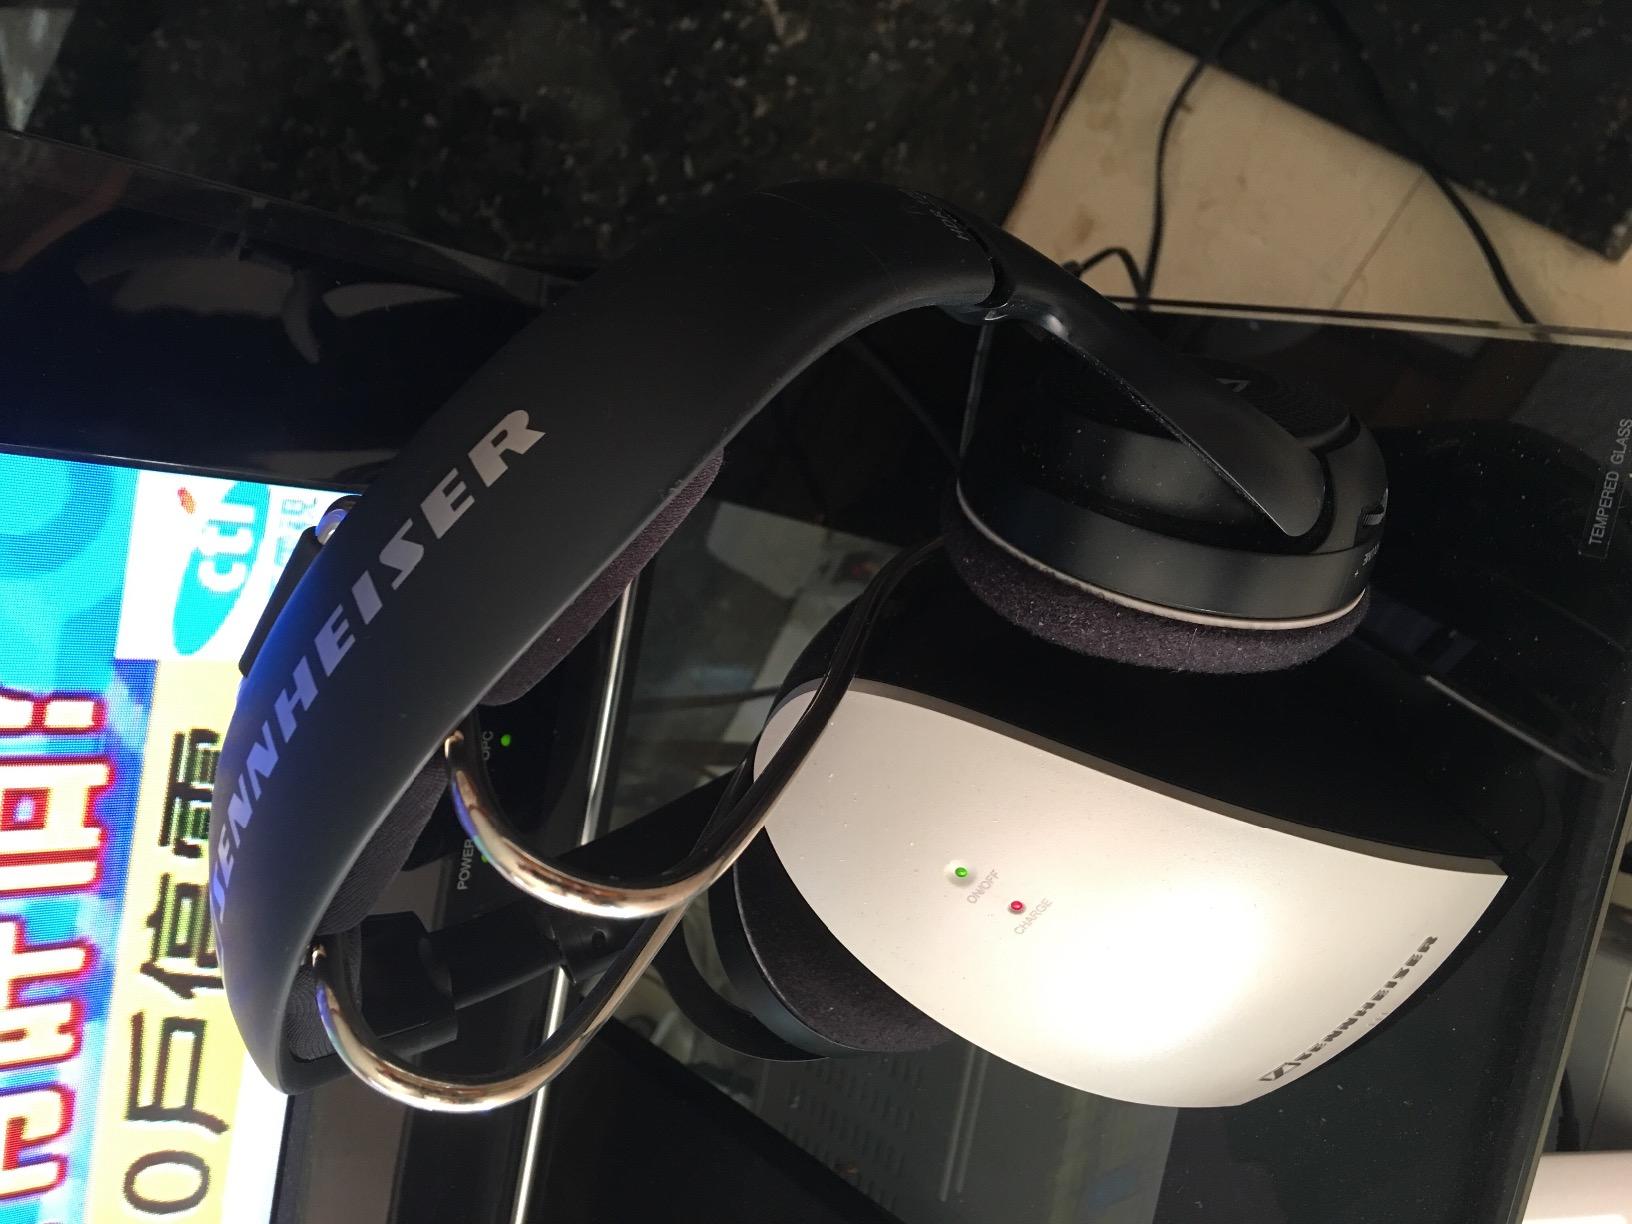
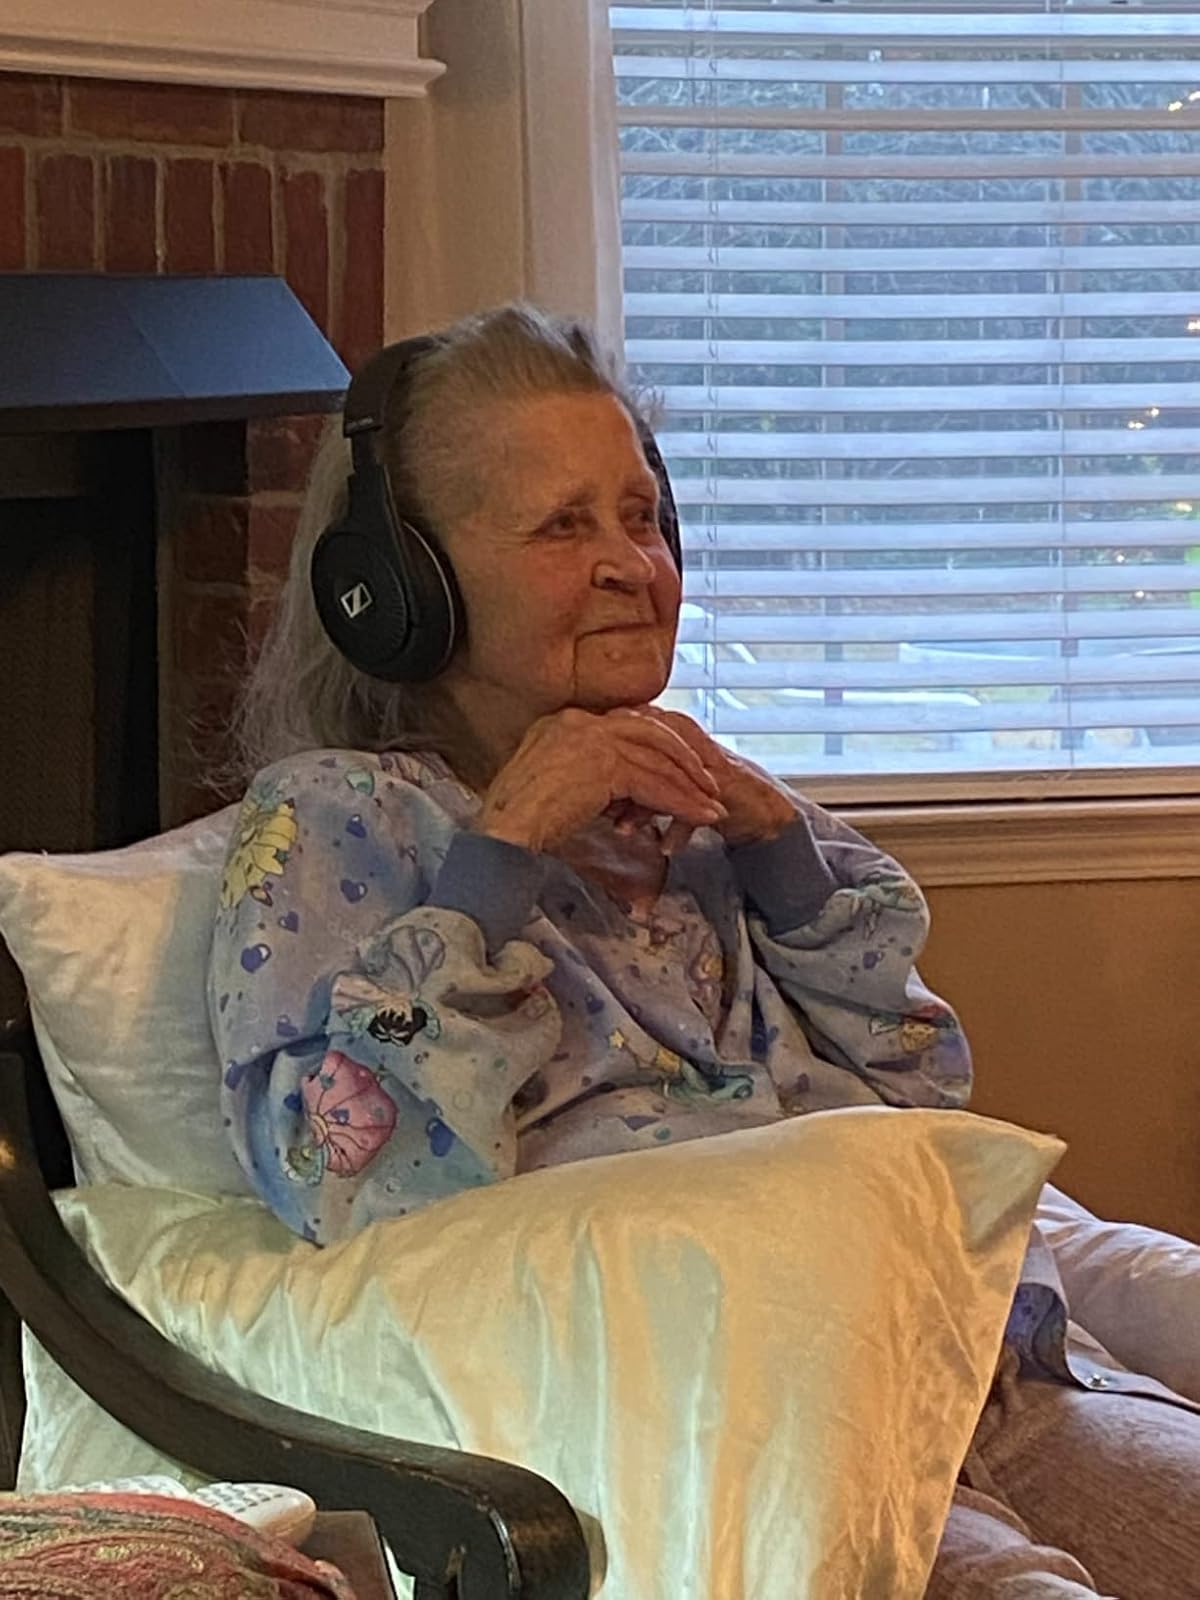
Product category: headphones
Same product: yes